9 millimeter

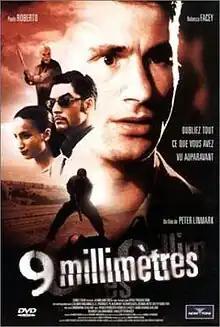

9 millimeter is a Swedish crime/drama film premiered in 1997.